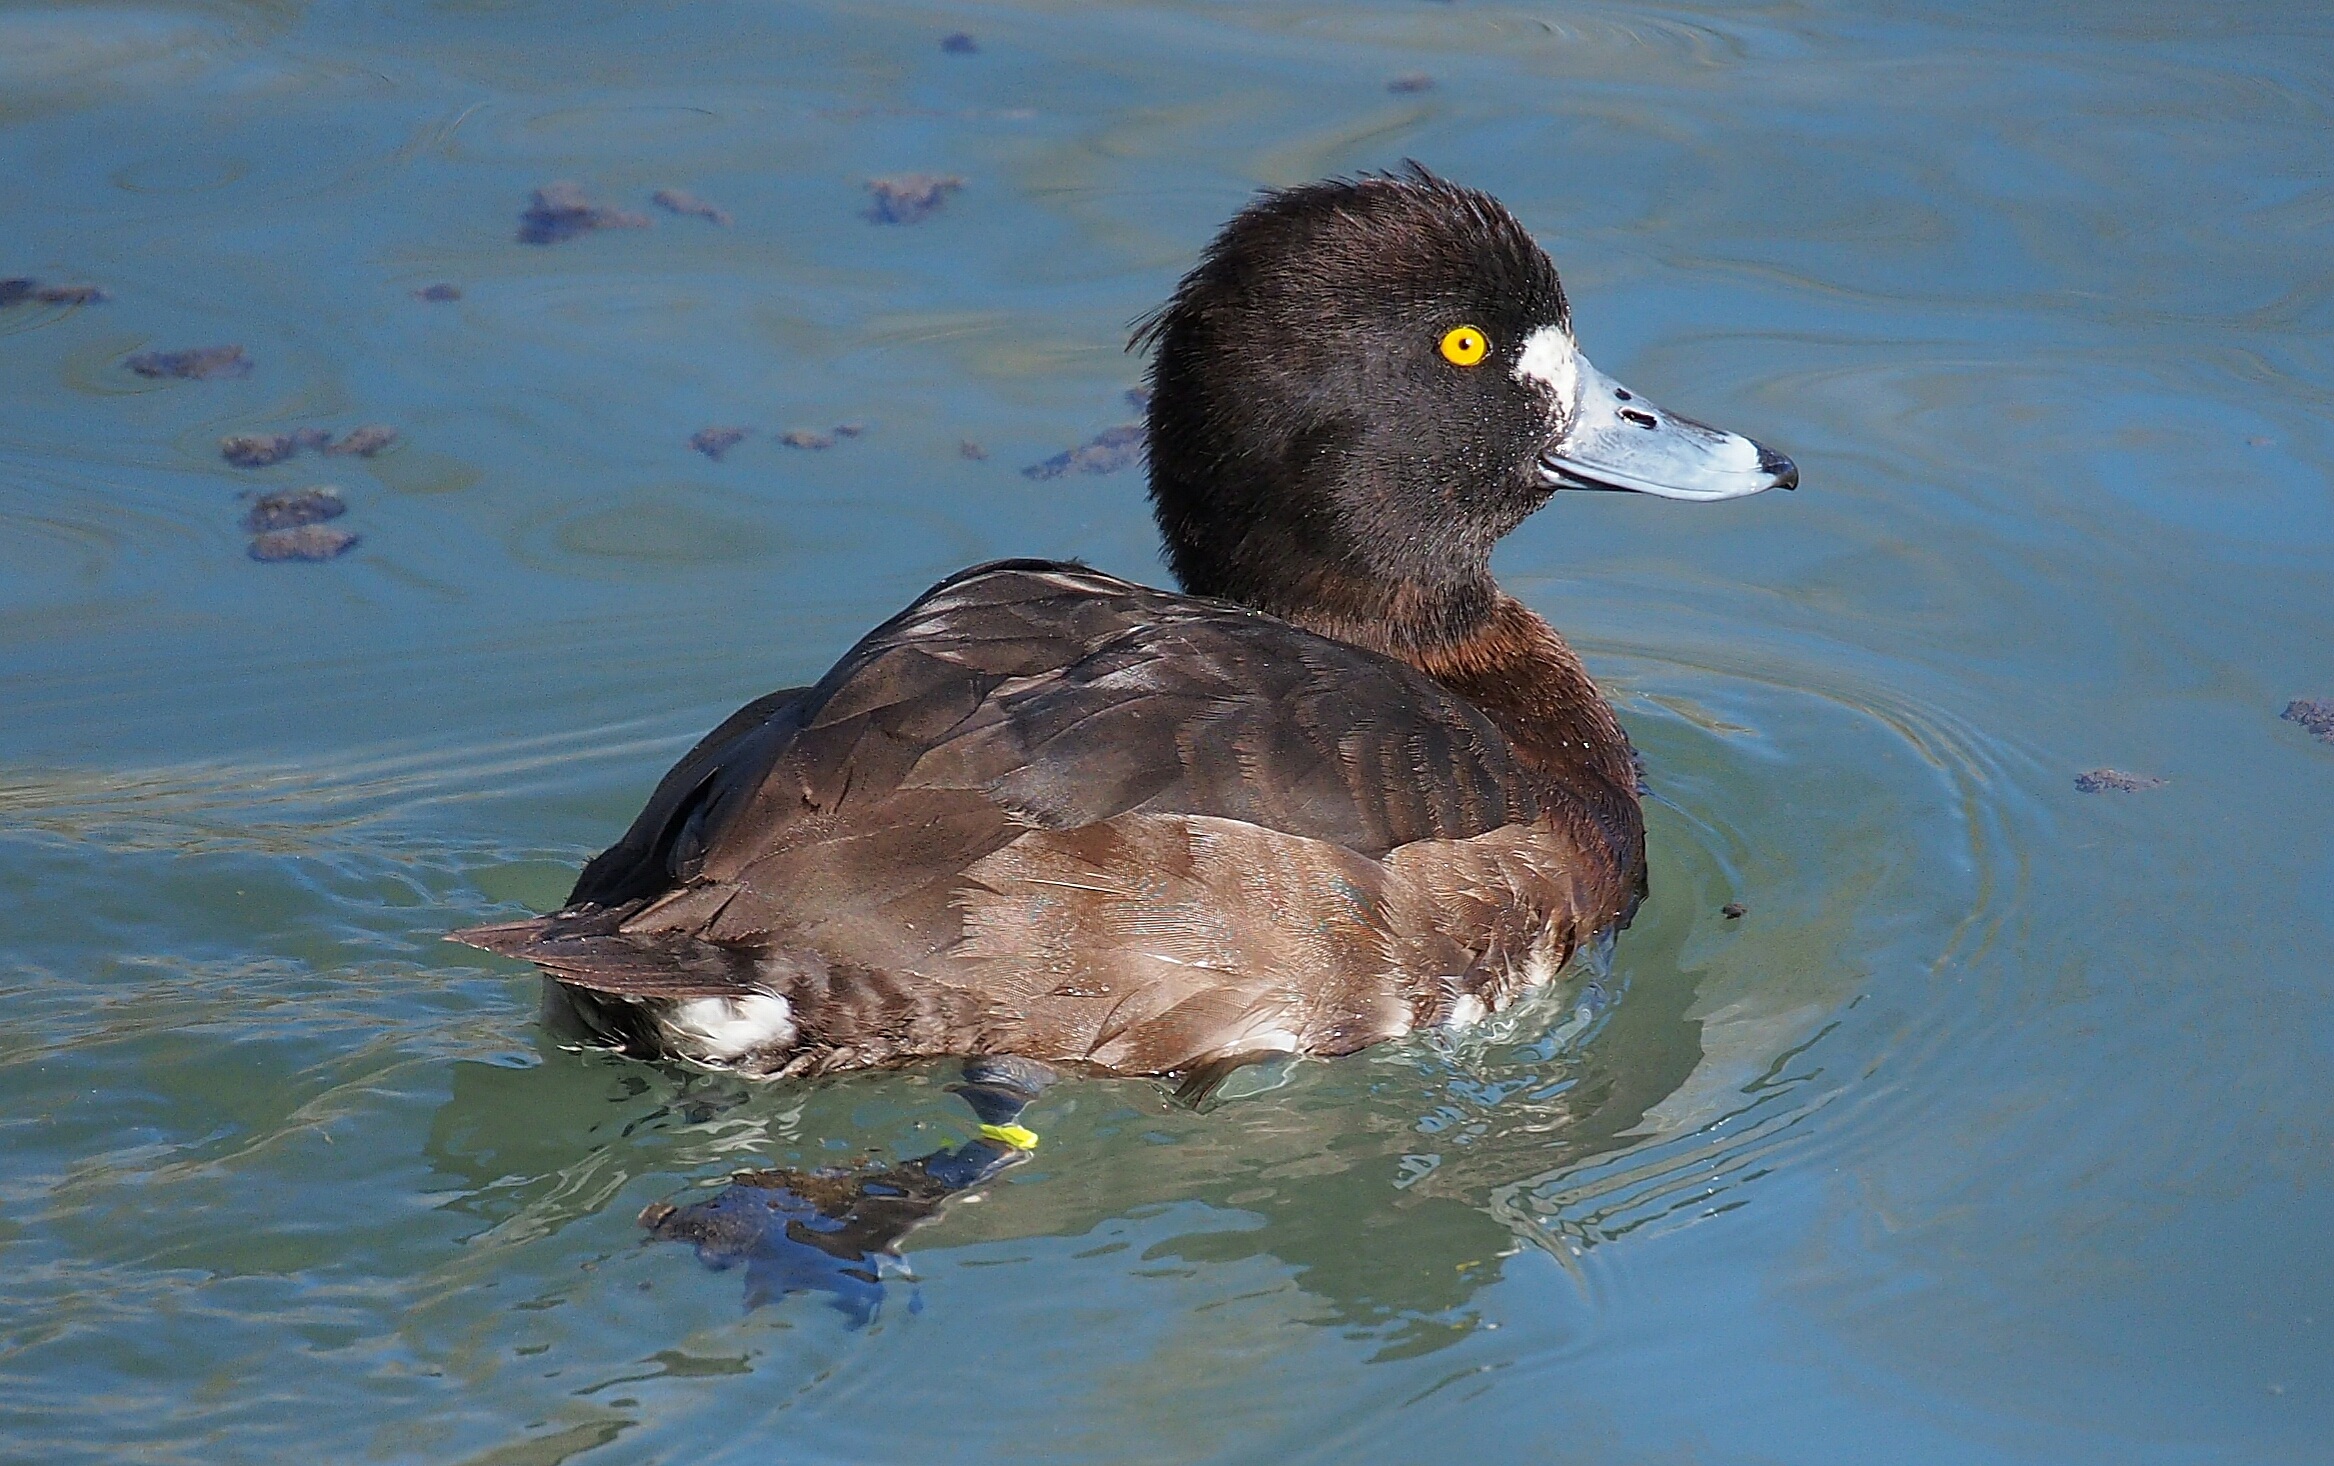
water, nature, bird, wing, animal, wildlife, reflection, beak, fauna, duck, vertebrate, waterfowl, water bird, mergus, ducks geese and swans, seaduck